Shakespeare authorship question

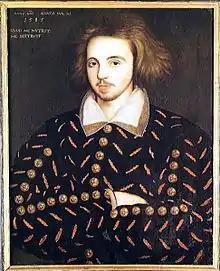
Portrait possibly of Christopher Marlowe (1564–1593)

The leading candidate of the 19th century was one of the great intellectual figures of Jacobean England, Sir Francis Bacon, a lawyer, philosopher, essayist and scientist. Bacon's candidacy relies upon historical and literary conjectures, as well as alleged cryptographic evidence.